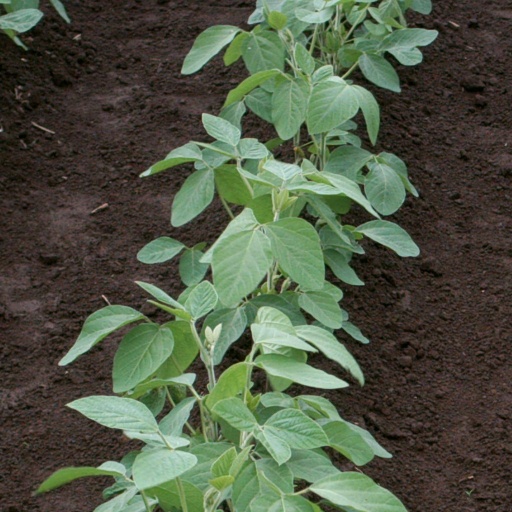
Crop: soybean